Sikh Youth Symposium

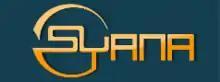
Logo of the Sikh Youth Alliance of North America, which organizes the symposium

The Sikh Youth Symposium is an annual public speaking and debate competition held for the Sikh youth across the United States of America and Canada, encouraging them to reconnect with their cultural foundations and religious roots. Organized by the Sikh Youth Alliance of North America (SYANA), the competition is open to children between the ages of 6 and 22 and has three levels—locals, regionals, and internationals. The children are divided into five groups, on the basis of age, with the first four groups competing by way of prepared speeches and the final group engaging in a stimulating discussion focused on a yearly chosen topic. The competition aims to ensure that the next generation of Sikh leaders remains firmly connected to the basic principles of its religion.